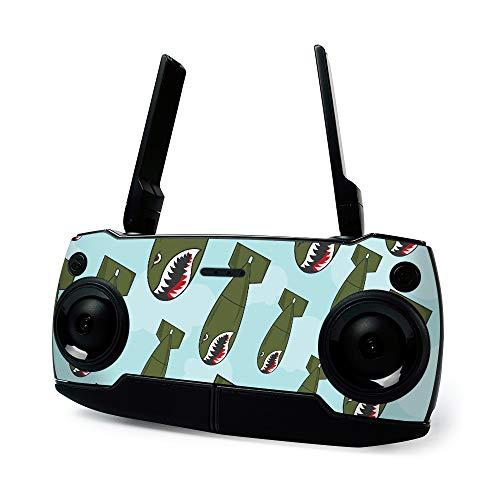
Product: MightySkins Skin for DJI Mavic Mini Portable Drone Quadcopter - Bombs Away | Protective, Durable, and Unique Vinyl Decal wrap Cover | Easy to Apply, Remove, and Change Styles | Made in The USA
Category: Toys & Games | Hobbies | Remote & App Controlled Vehicles & Parts | Remote & App Controlled Vehicles | Quadcopters & Multirotors
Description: SET THE TREND: Show off your own unique style with MightySkins for your DJI Mavic Mini Portable Drone Quadcopter Don’t like the Bombs Away Design We have hundreds of designs to choose from, so your DJI Mavic Mini Portable Drone Quadcopter will be as unique as you are.
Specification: ProductDimensions:3x3x3inches|ItemWeight:8ounces|ShippingWeight:1pounds|ASIN:B083N8R6R5|Itemmodelnumber:DJMAVMIN-BombsAway